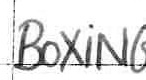
Label: boxing